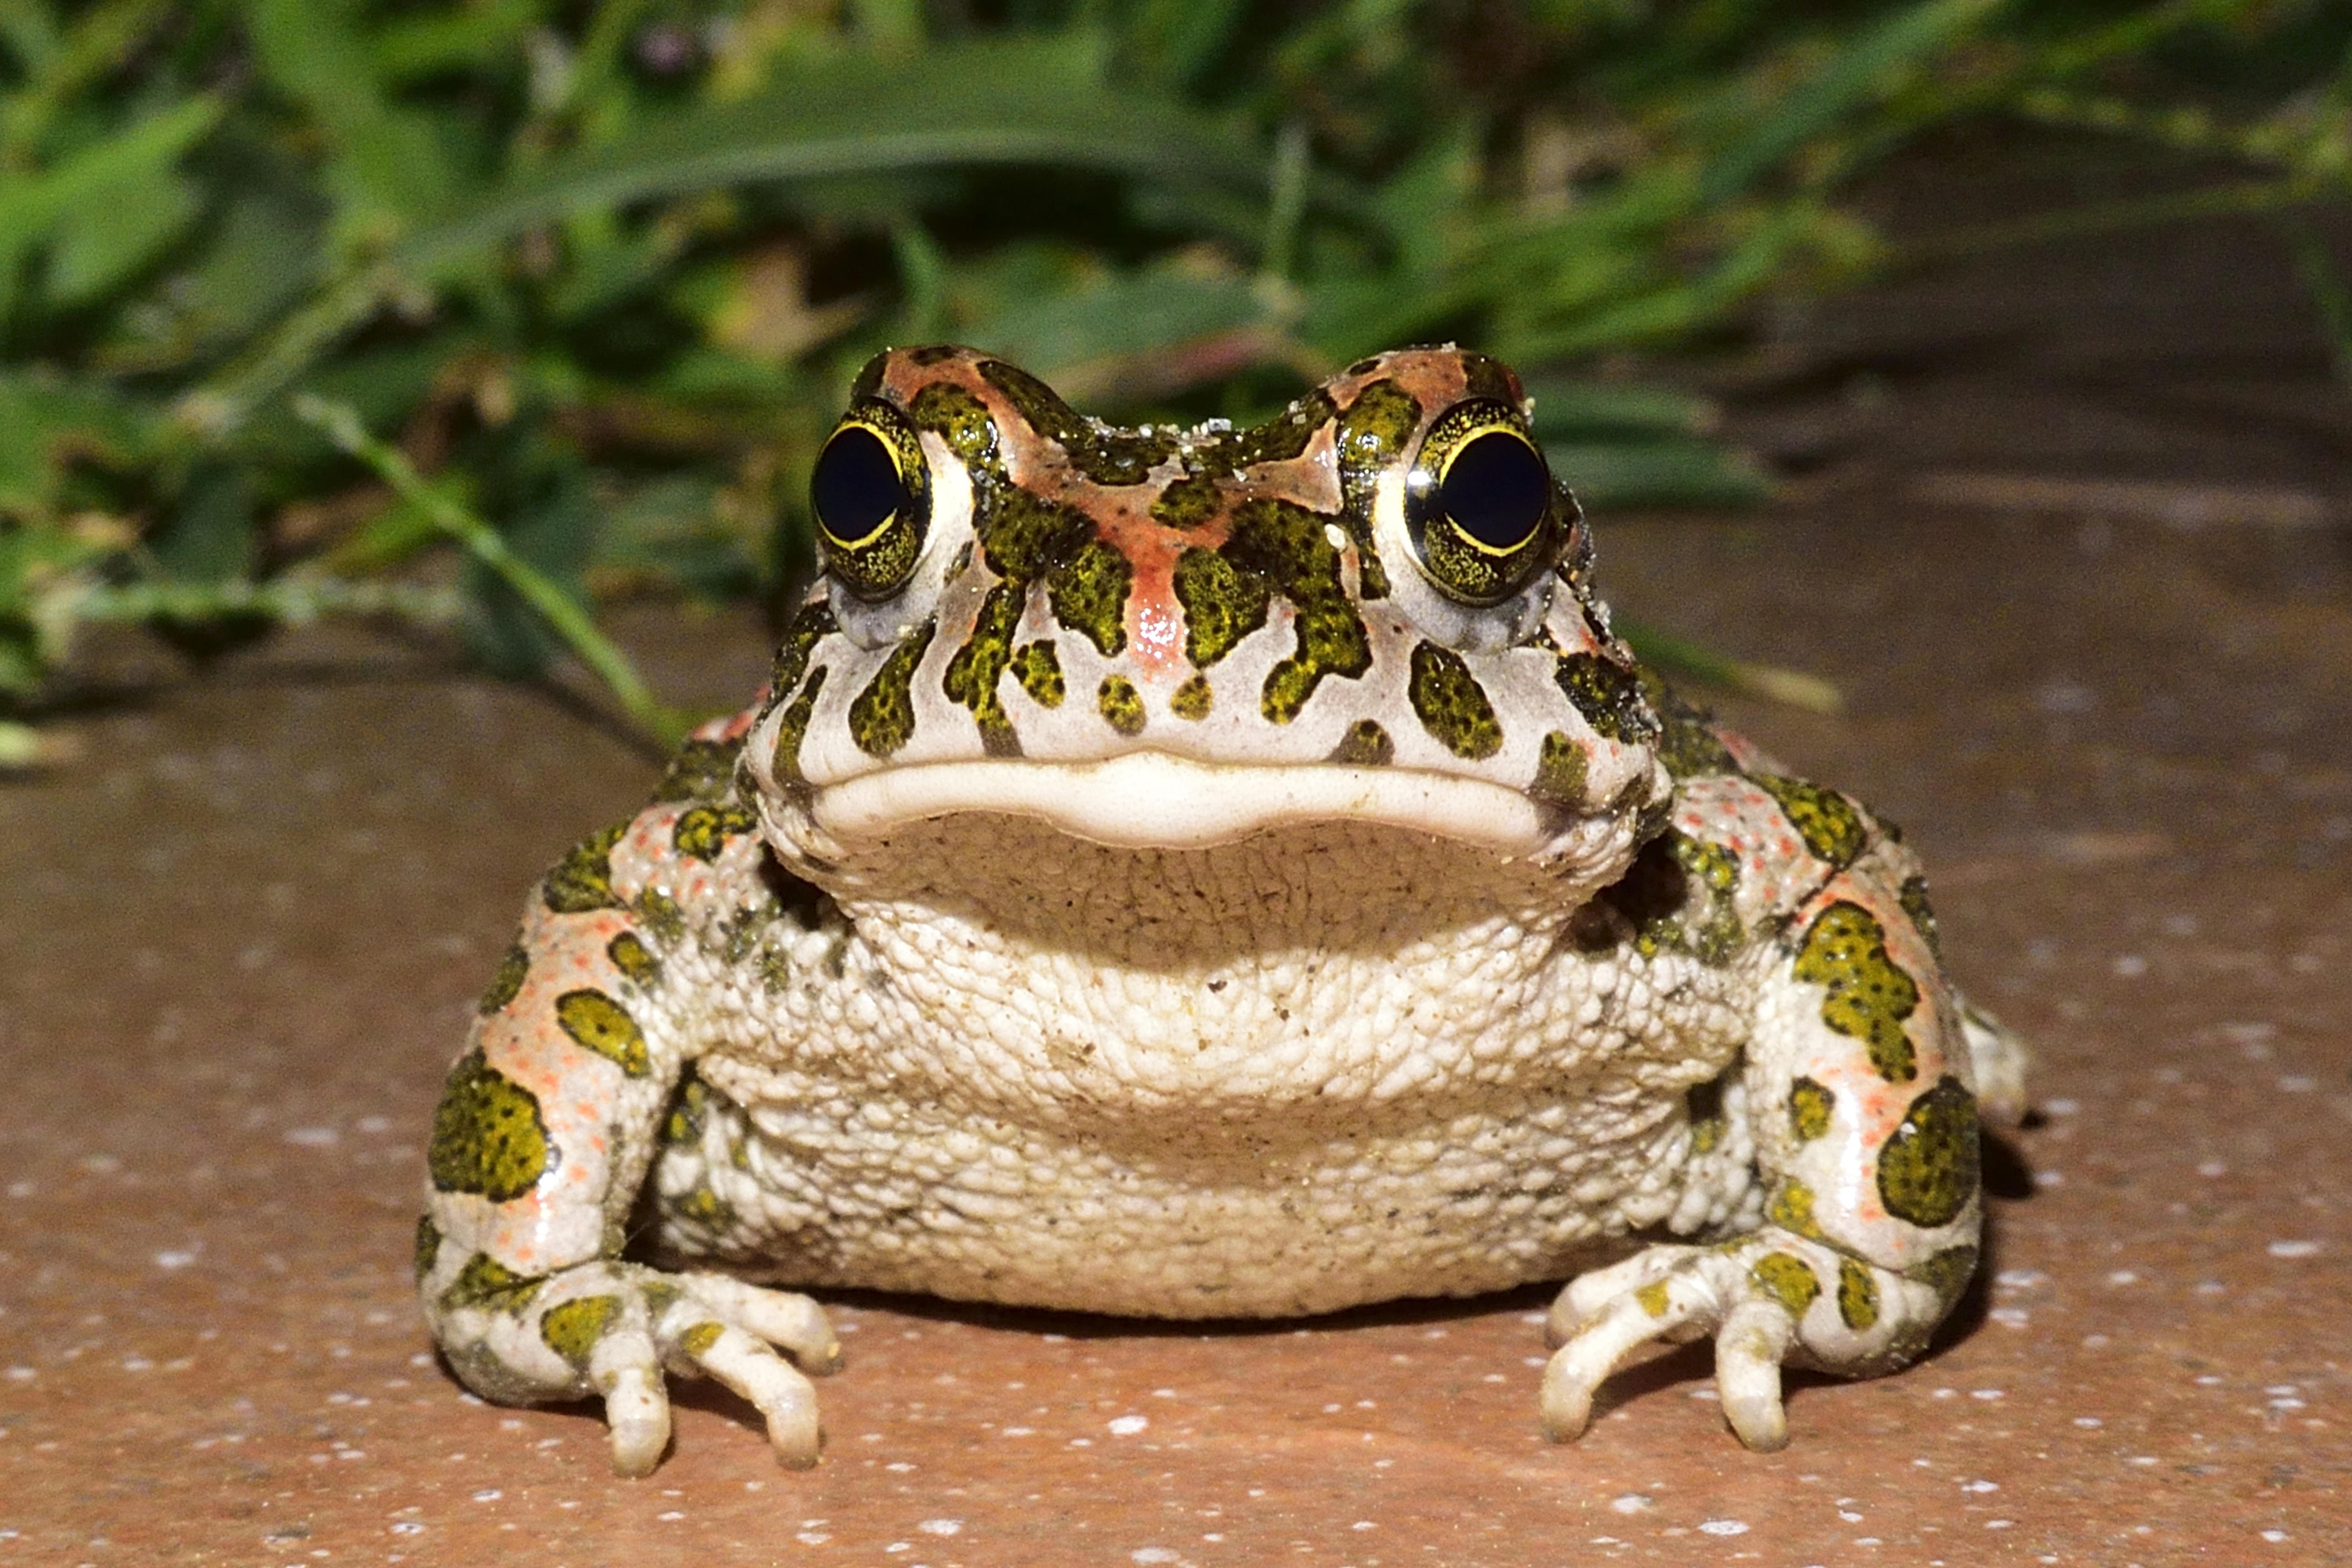
nature, grass, animal, wildlife, green, color, macro, frog, toad, amphibian, garden, fauna, colors, animals, look, vertebrate, green color, rana, tenderness, lively, bullfrog, ranidae